Atlantis of the Sands

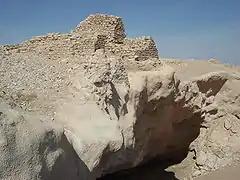
The remains of the old fort at Shisr, Dhofar, Oman.

In March 1948, a geological party from Petroleum Development (Oman and Dhofar) Ltd, an associate company of the Iraq Petroleum Company, carried out a camel-borne survey of Dhofar province. Like Thesiger, the party approached Shisr from the south, along the Wadi Ghudun. Their first sight of Ash Shisur was a white cliff in the distance. As they drew closer, they could see that the cliff was in fact the wall of a ruined fort built above a large quarry-like cave, the entrance of which was obscured by a sand dune.